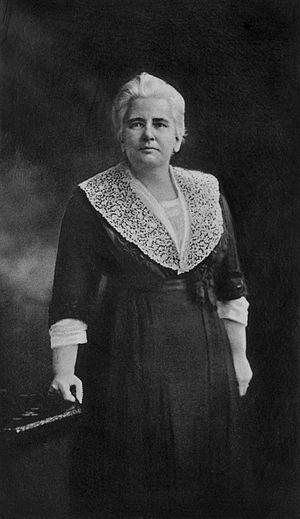
La National American Woman Suffrage Association était une association américaine de promotion du droit de vote des femmes, créée en février 1890. Elle résultait de la fusion de la National Woman Suffrage Association et de l'American Woman Suffrage Association. Elle était composée d'environ 7 000 membres à sa création et en aurait compté jusqu'à 2 millions au plus fort de sa popularité, en faisant la plus grande organisation bénévole du pays.